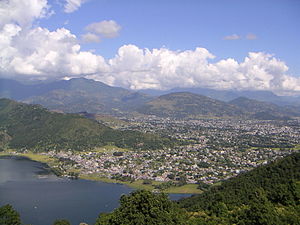
Pokhara
Udsigt over Pokhara
Pokhara er en by i det centrale Nepal, med et indbyggertal på cirka 200.000. Byen er hovedstad i Kaski-distriktet, og er en af de mest populære turistbyer i landet.